The Manxman (novel)

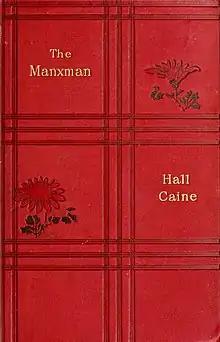
First edition cover

The Manxman is a novel by Hall Caine, first appearing as a serial in "The Queen, The Lady's Newspaper and Court Chronicle" between January and July 1894. Published as one volume in August 1894 by Heinemann, "The Manxman" ended the system of three-volume novels. A highly popular novel of its period, it was set in the Isle of Man and concerned a romantic triangle. The novel has as its central themes, the mounting consequences of sin and the saving grace of simple human goodness.